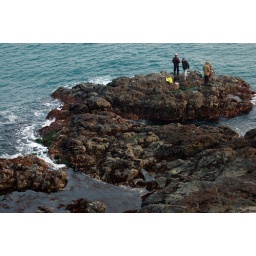
fishermen off the coast of a beach in Busan, South Korea